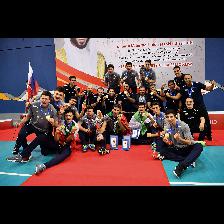
Label: Human